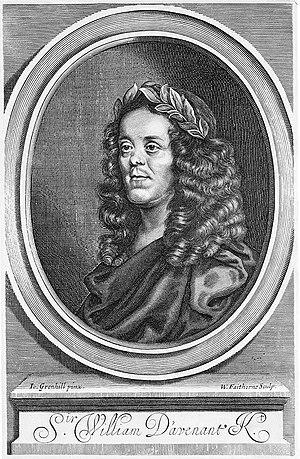
La comédie de la Restauration anglaise désigne le genre des comédies écrites et jouées depuis la Restauration anglaise jusqu'au début du XVIIIᵉ siècle. Après l'interdiction des représentations théâtrales publiques imposée pendant 18 ans par le régime puritain de Cromwell, la réouverture des salles de spectacle en 1660 marque la renaissance du théâtre anglais. Si le début de cette période est parfaitement défini par l'accession au trône de Charles II, sa date de fin est assez floue. Elle dépasse néanmoins largement la mort de Charles II en 1685, qui marque stricto sensu la fin de la Restauration, et empiète sur les règnes de Jacques II, de Guillaume III et même d'Anne Iʳᵉ. Les universitaires fixent en effet la fin de cette période, soit en 1710 à la mort de Betterton, l'acteur-vedette de cette époque, soit en 1714 à la mort d'Anne Iʳᵉ, soit encore en 1722 au retour au pouvoir de Walpole, soit enfin en 1737, date du « Licensing Act », qui établit un nouveau régime légal pour le théâtre.
La littérature de la Restauration anglaise est la littérature britannique produite de 1660 à 1689 en Angleterre, en Écosse, au Pays de Galles et en Irlande. L'expression fait référence à un ensemble d'œuvres au style relativement homogène, écrites dans le contexte de la Restauration anglaise et de l'avènement de Charles II d'Angleterre, à la suite de la disparition d'Oliver Cromwell.
William D'Avenant ou Davenant est un poète et dramaturge anglais né en 1606 à Oxford et mort le 7 avril 1668 à Londres. Ses œuvres sont caractéristiques de la littérature de la Restauration anglaise.
La Duke's Company, la « Troupe du duc », était l'une des deux compagnies ayant obtenu du roi Charles II le droit de monter des représentations théâtrales à Londres au début de la Restauration anglaise, après la fermeture des théâtres imposée pendant dix-huit ans par le régime puritain. L'autre compagnie était la King's Company.